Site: brandenburg
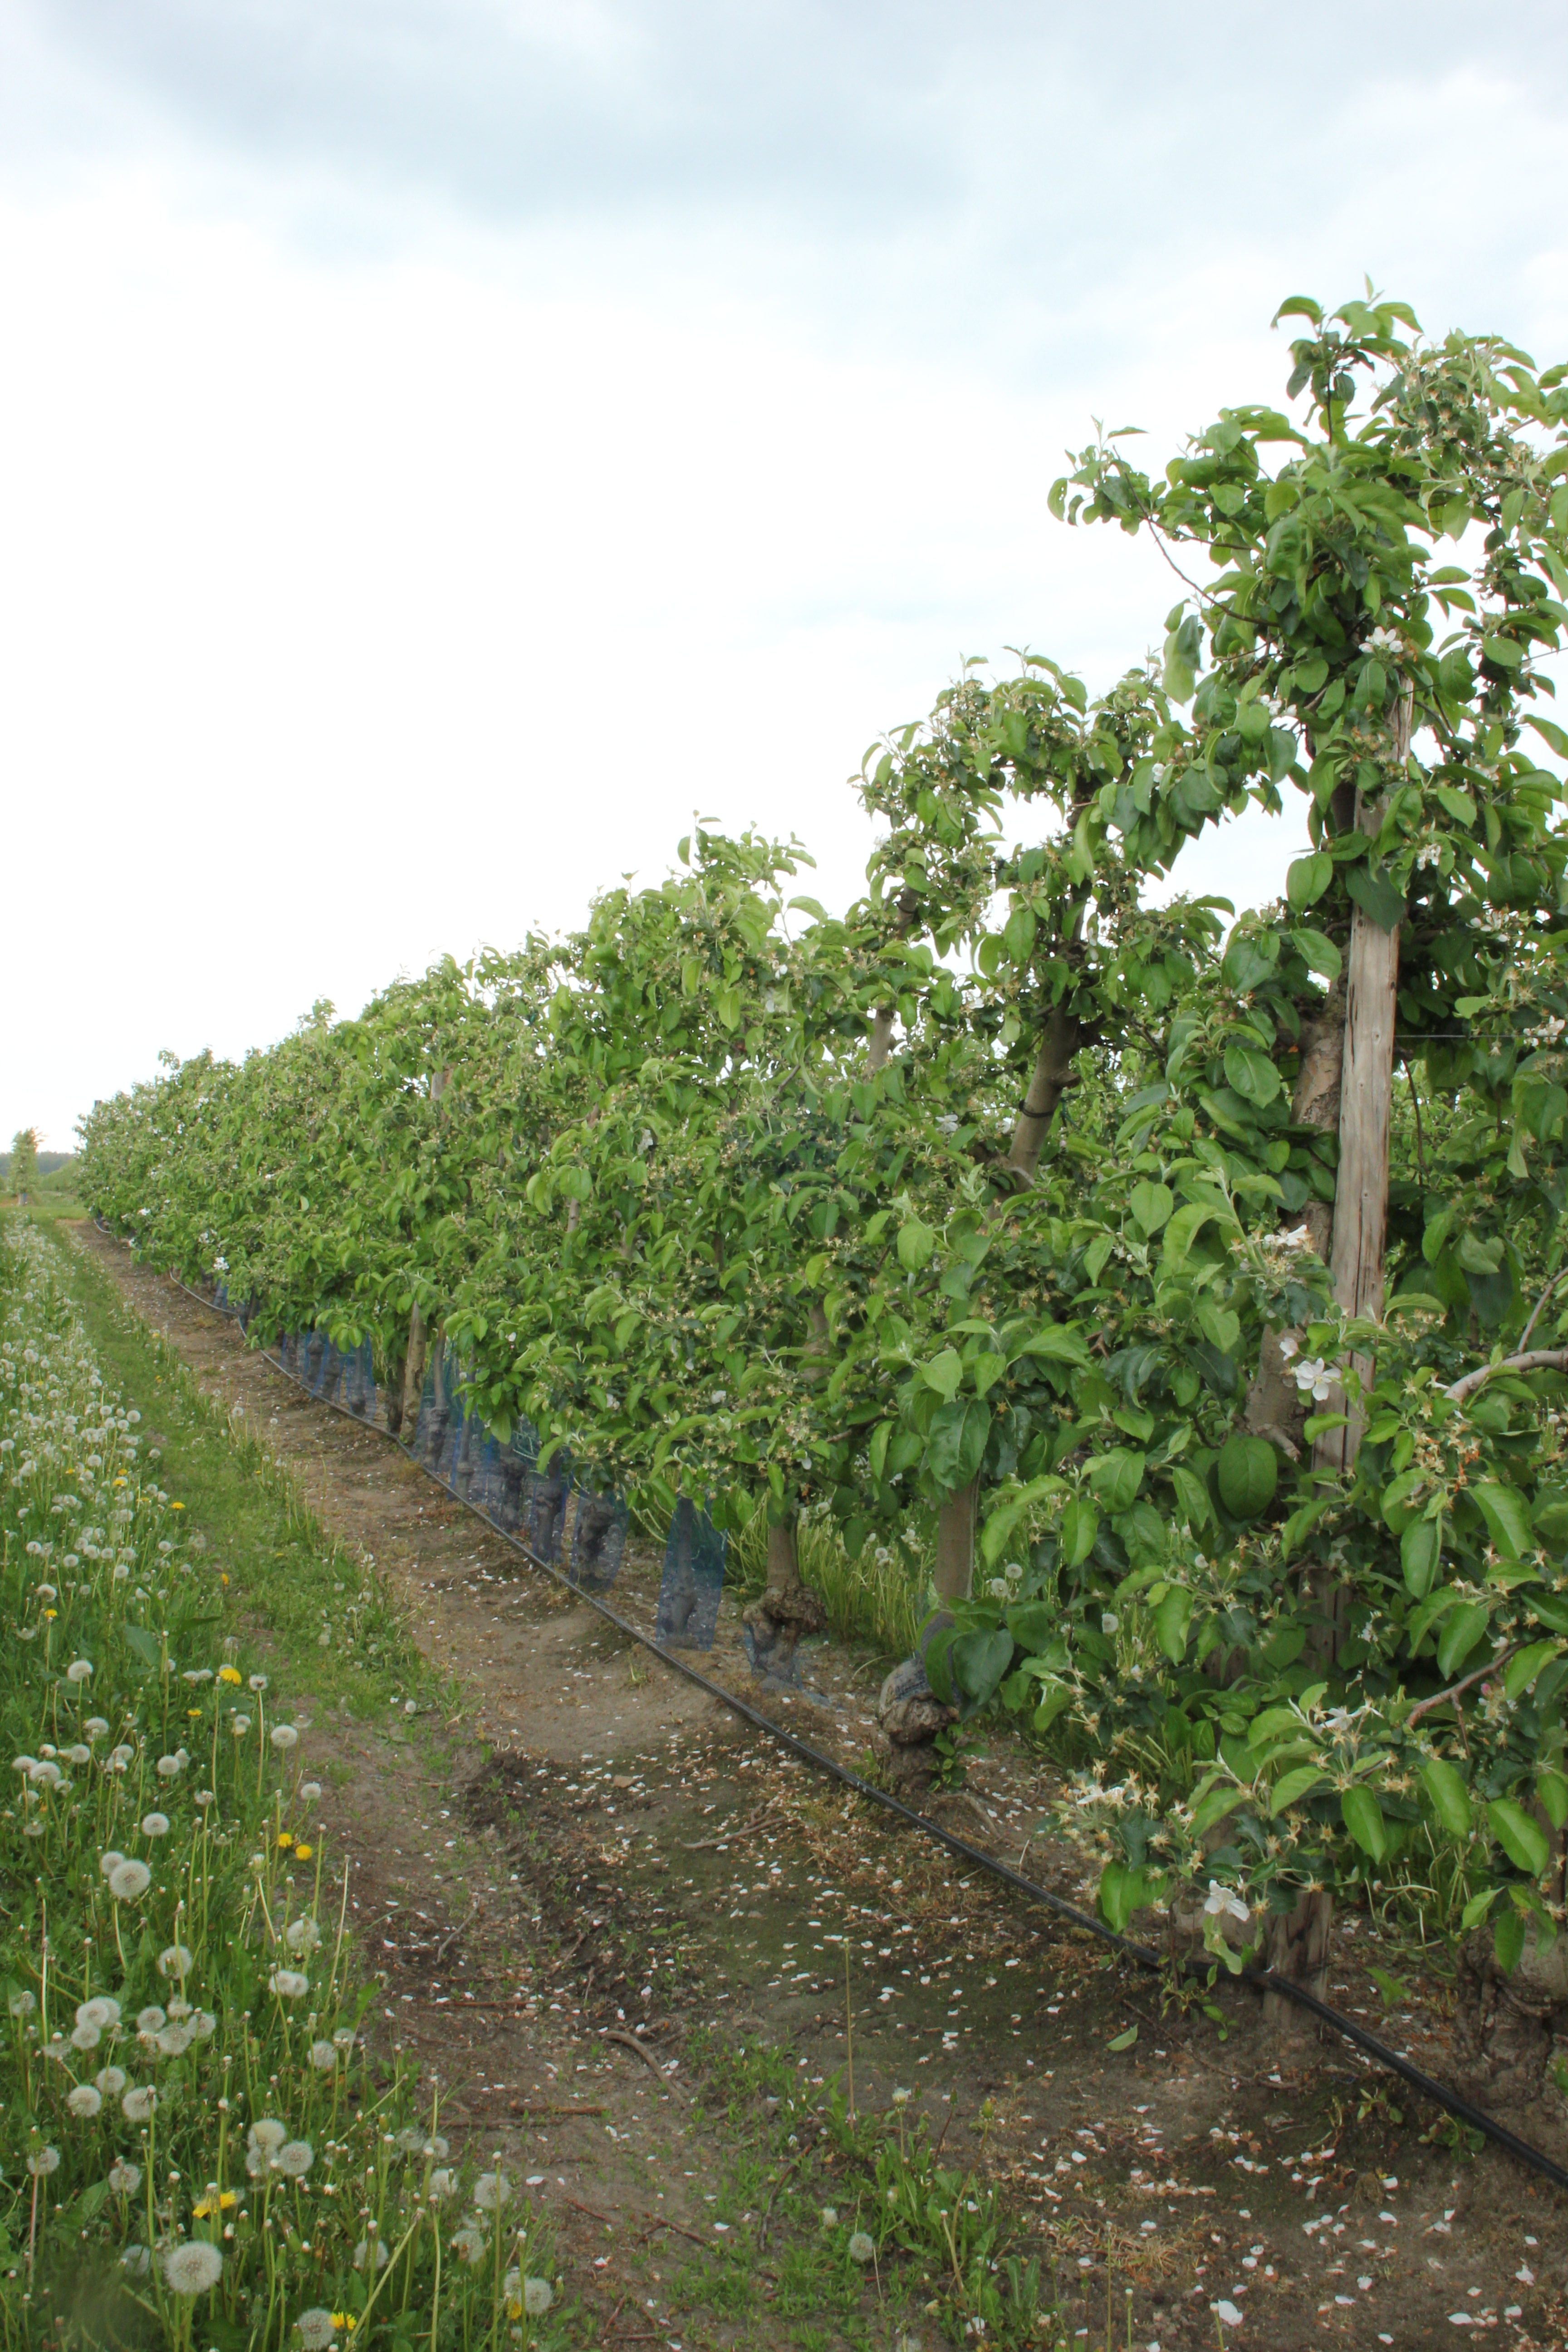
Growth stage (BBCH 67): Flowering